Nagano (city)

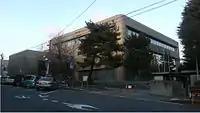
Nagano City Library

The gross value of goods and services of the economy in the city of Nagano in 2016 was estimated to be 4,438,580,046,000 yen, approximately US$40.5 billion. The largest percentage of this, 41.8%, was related to wholesale and retail, followed by healthcare and welfare, 25.9%, manufacturing, was 13.7%.